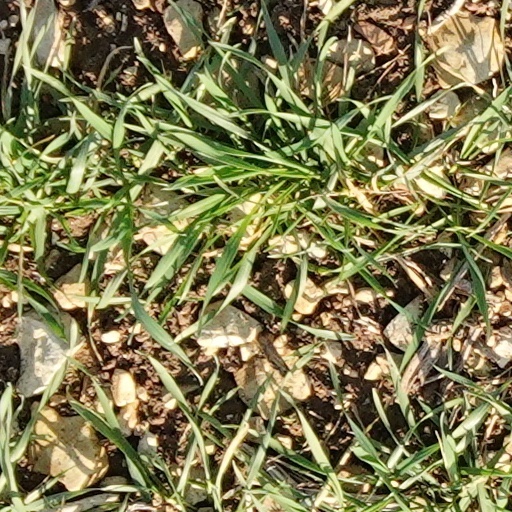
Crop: wheat